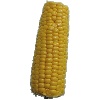
Label: corn